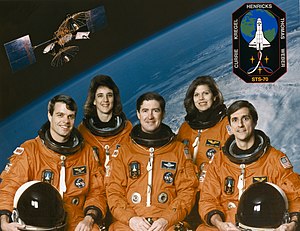
STS-70
STS-70 var Discoverys 21 rumfærge-mission.